Gokan Station

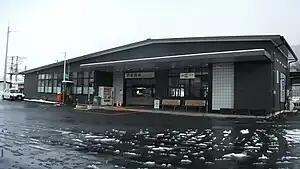
Gokan Station, December 2011

is a passenger railway station in the town of Minakami, Gunma, Japan, operated by the East Japan Railway Company (JR East).